Villemomble

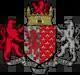
The town hall

Villemomble is a commune in the eastern suburbs of Paris, France. It is located from the centre of Paris.